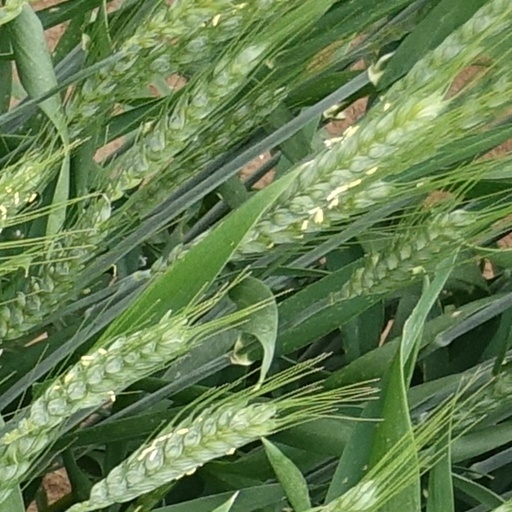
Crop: wheat